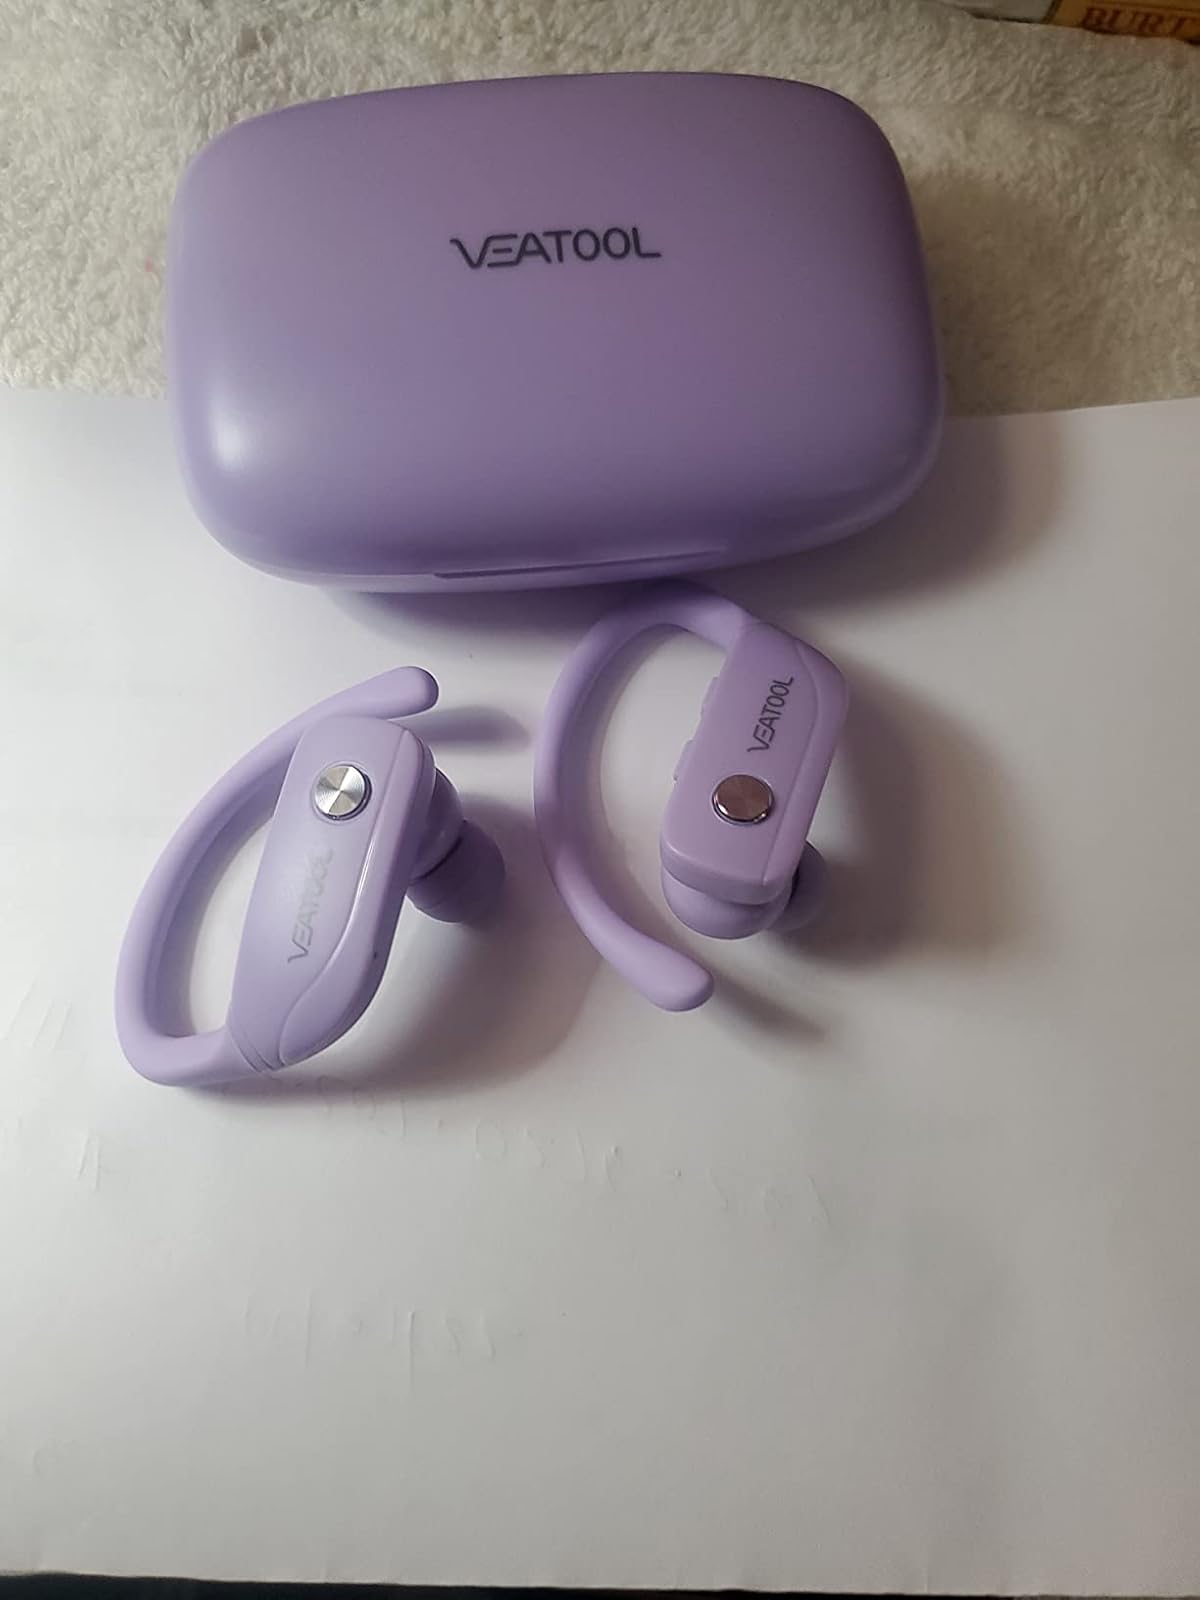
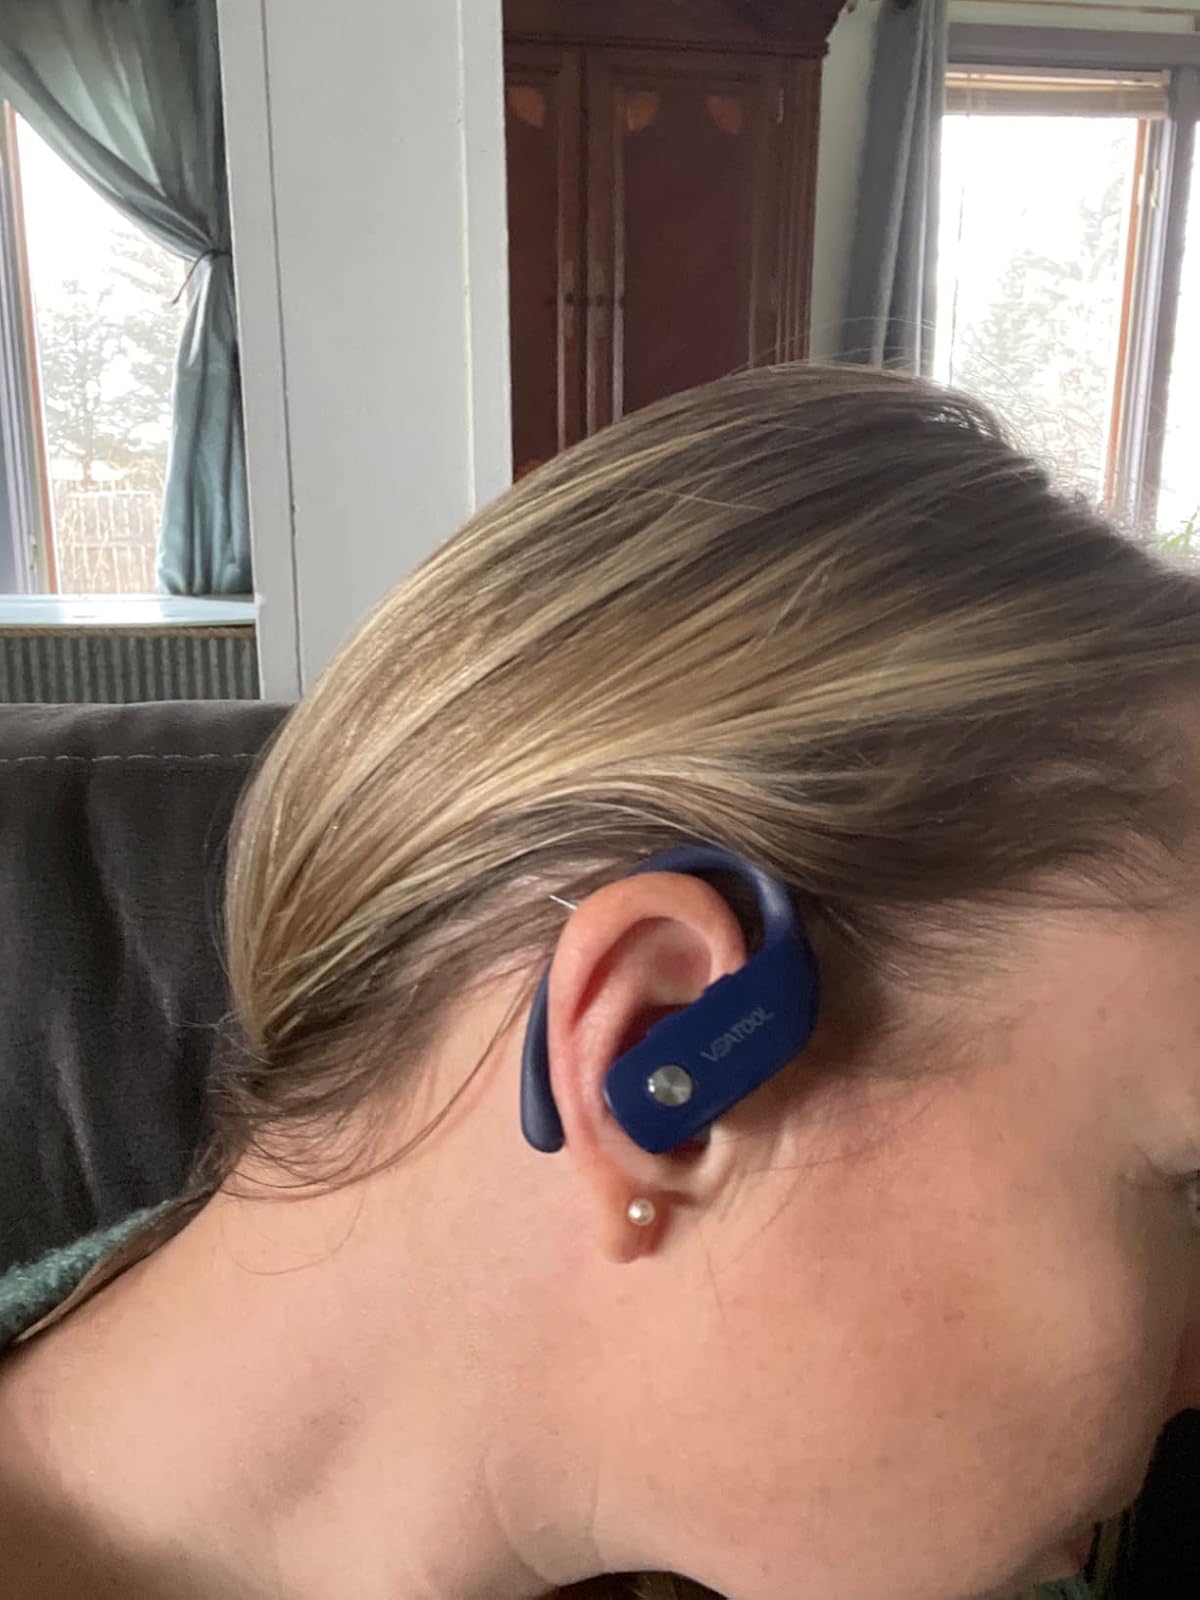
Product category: earbuds
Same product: no